Bard College

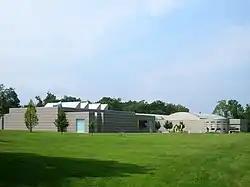
CCS Bard and Hessel Museum

The Center for Curatorial Studies, Bard College (CCS Bard) established in 1990, is a museum and research center dedicated to the study of contemporary art and exhibition practices from the 1960s to the present. In 1994, CCS Bard launched its (MA) Master of Arts in Curatorial Studies program. The center also hosts public events throughout the year including lectures and panel discussions on topics in contemporary art.